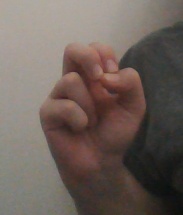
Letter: gaaf